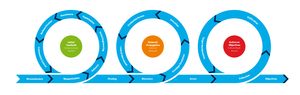
Le principe de kill chain désigne dans le domaine de la sécurité des systèmes d'information une méthode de modélisation des procédés d'intrusion sur un réseau informatique.